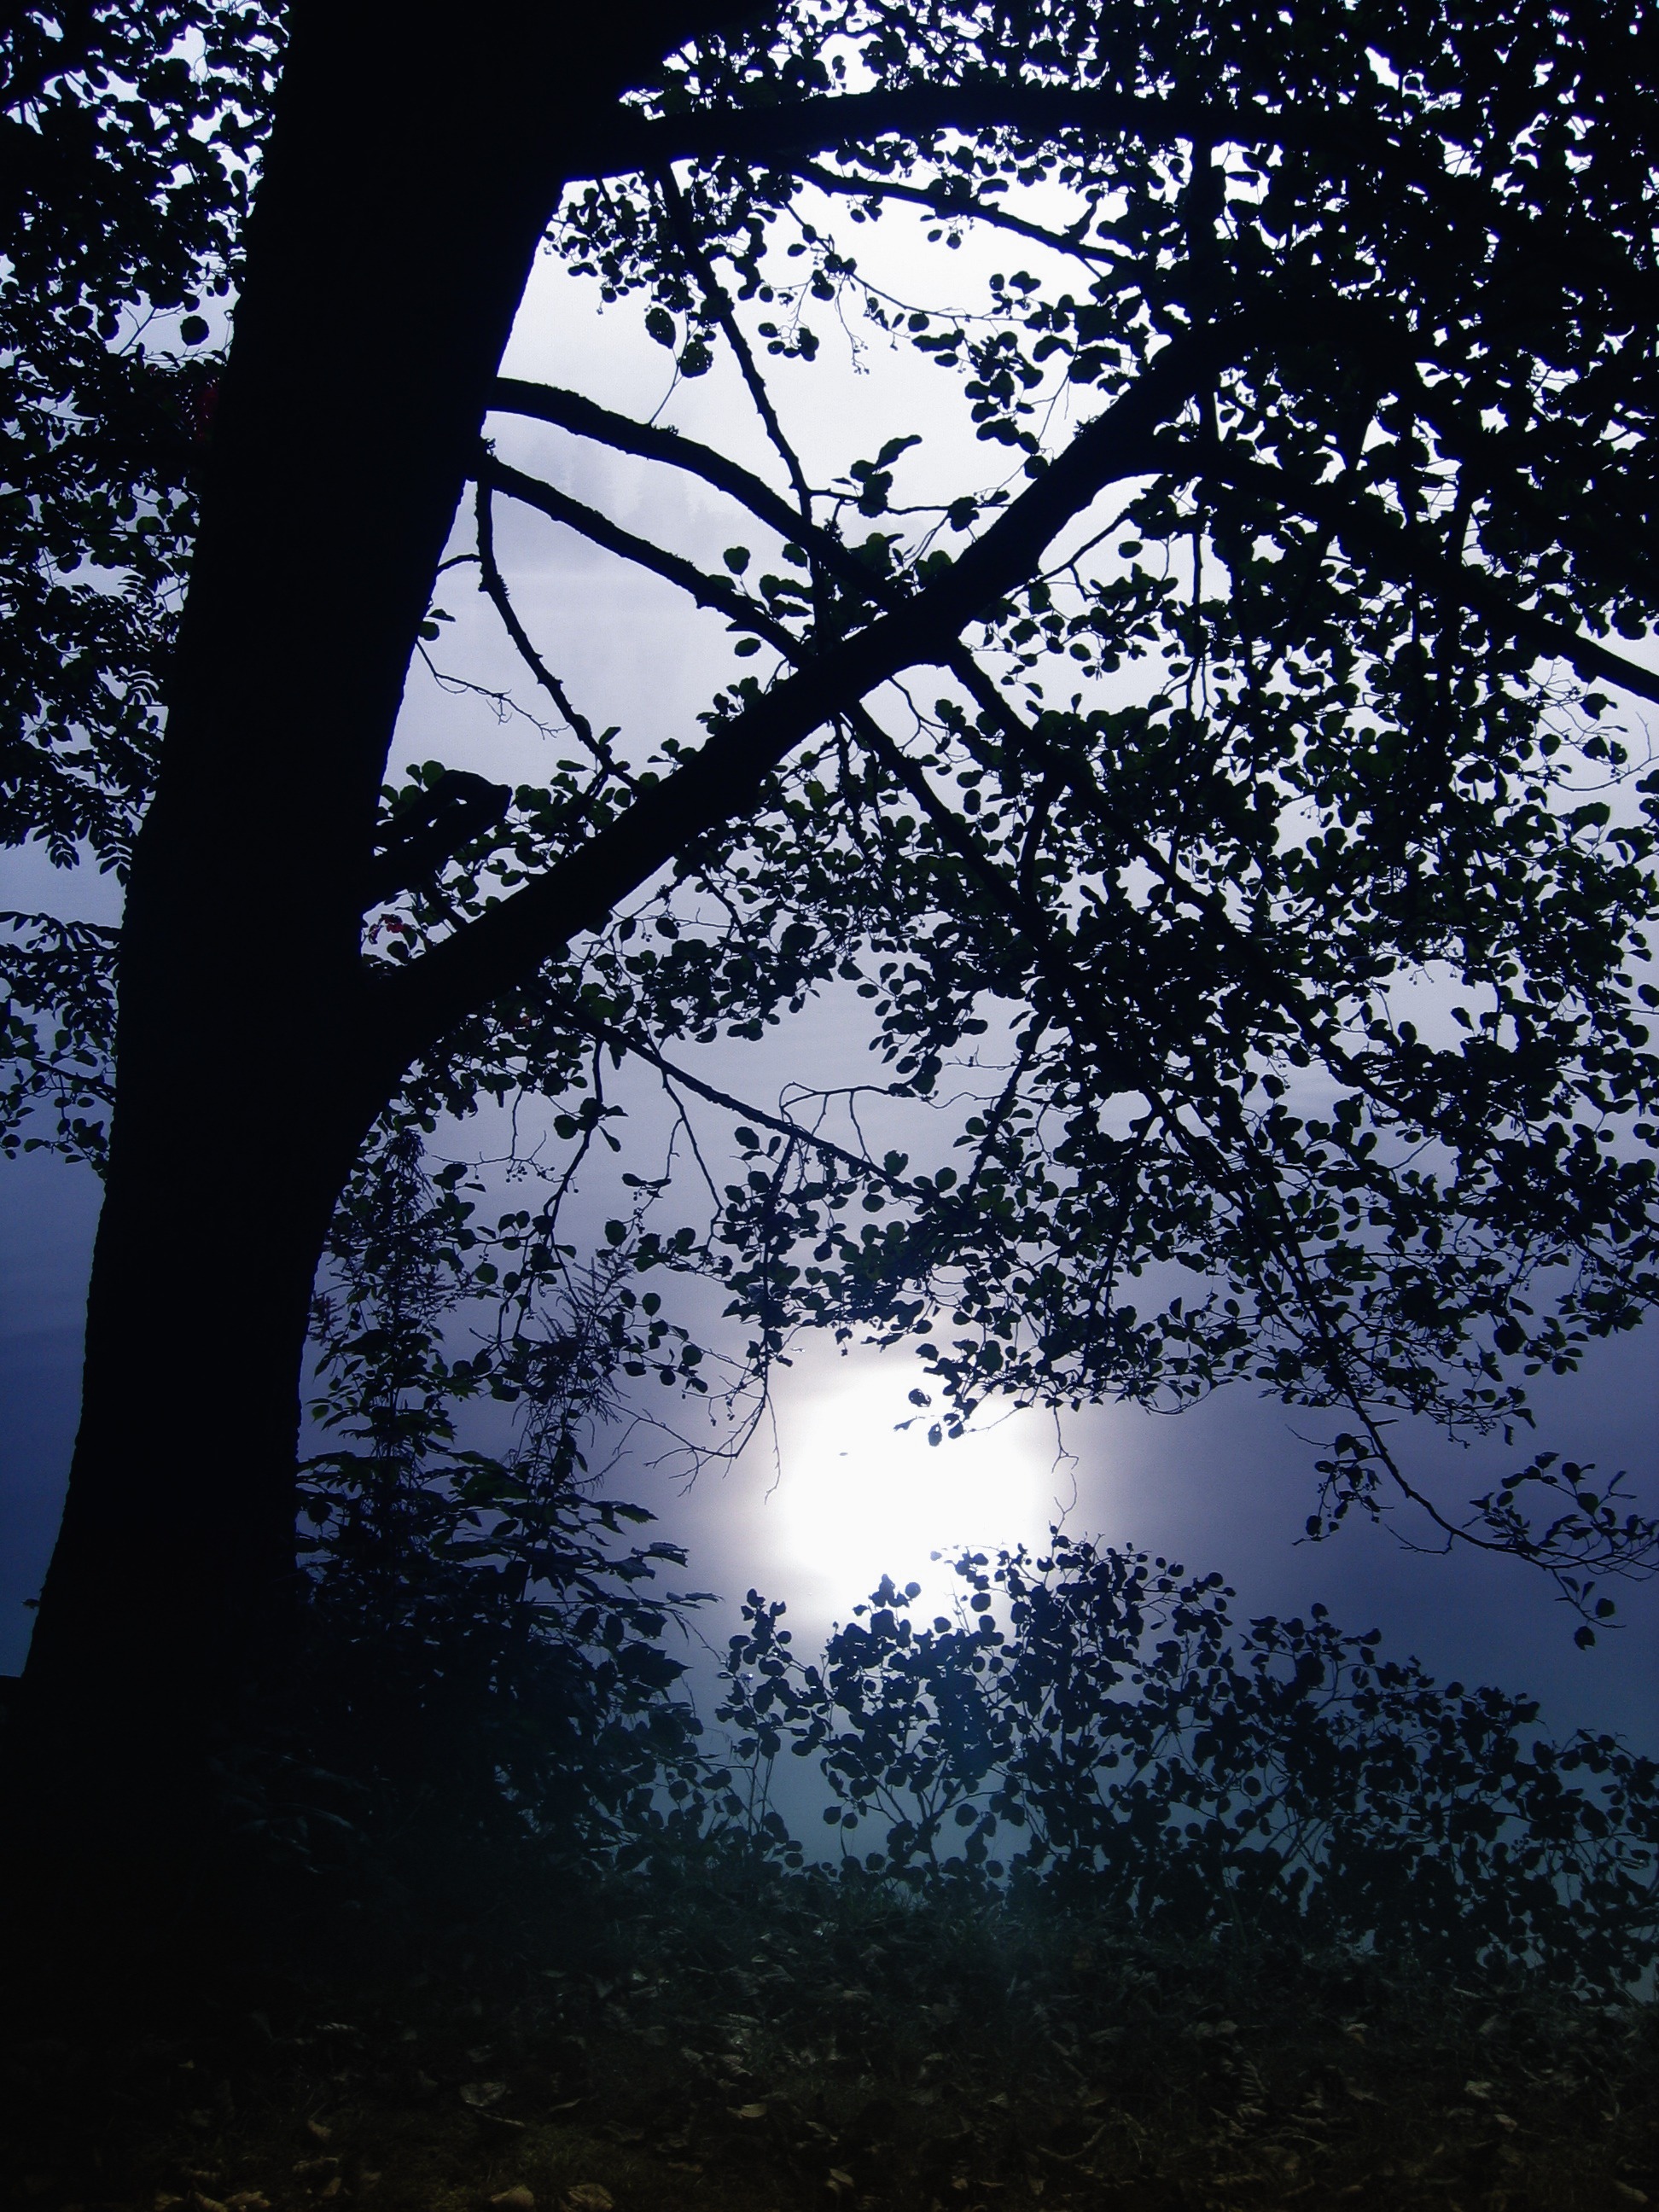
tree, nature, branch, silhouette, light, plant, sky, sunset, sunlight, morning, leaf, flower, lake, atmosphere, reflection, darkness, germany, back light, black forest, titisee, woody plant